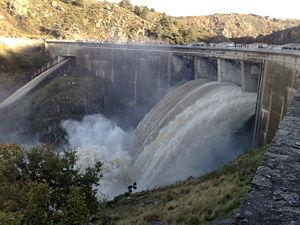
Retenue d'eau créée artificiellement sur la Loire par le barrage de Grangent, le lac de Grangent baigne le port de plaisance de Saint-Victor-sur-Loire, et s'étend sur 21 km de Aurec-sur-Loire en amont au barrage en aval.